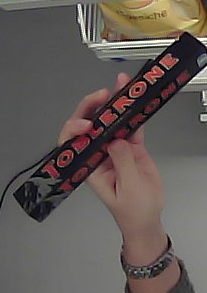
Product: toblerone_black